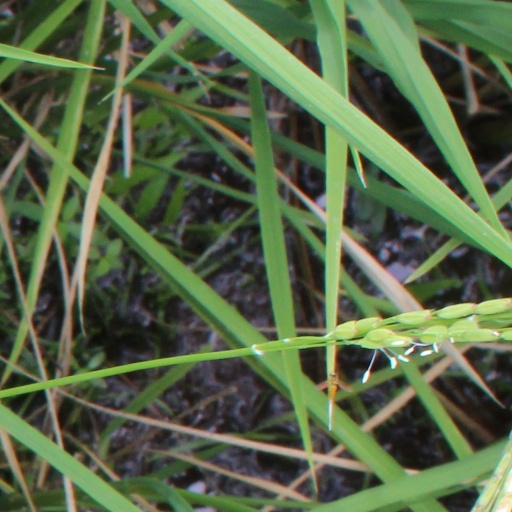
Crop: rice